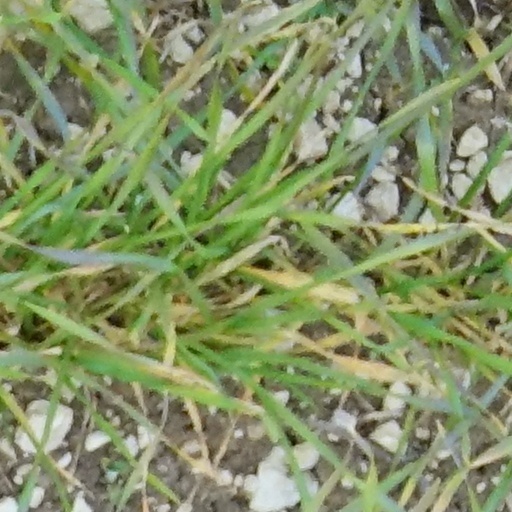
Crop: wheat